Polish–Czechoslovak confederation

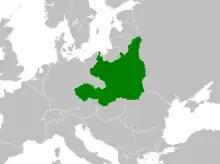
Map of the Polish–Czechoslovak confederation.

The Polish–Czechoslovak confederation, or Polish–Czechoslovak federation, was a political concept from the time of World War II, supported by the Polish government-in-exile and, to a lesser extent, the United Kingdom and the United States. It was a revitalisation of the Intermarium concept, proposing the creation of a federation based on Poland and Czechoslovakia. The project had less support in the Czechoslovak government-in-exile, which believed it did not need Polish support against the Soviet Union, and was eventually sunk by the growing Soviet dominance, as Joseph Stalin did not want a strong and independent federation in Europe that could threaten his designs for Eastern Europe.